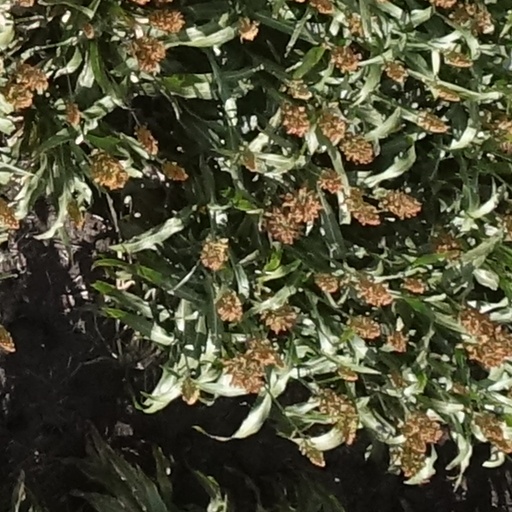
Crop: sorghum